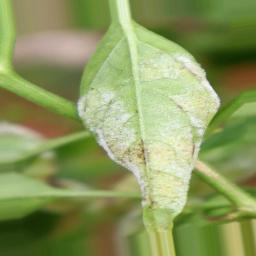
Label: powdery mildew